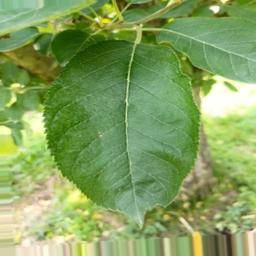
Label: Healthy